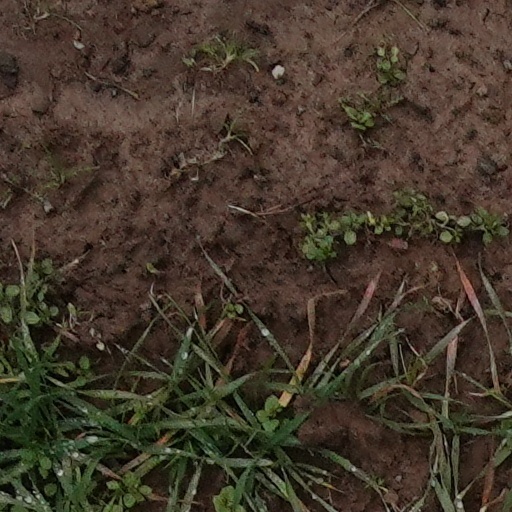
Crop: wheat